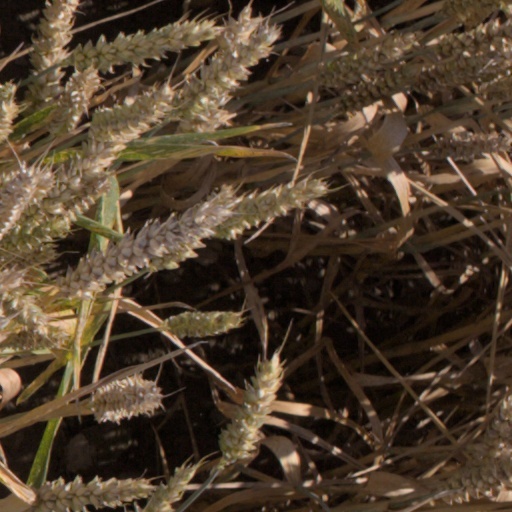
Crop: wheat